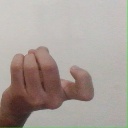
अक्षर: ज